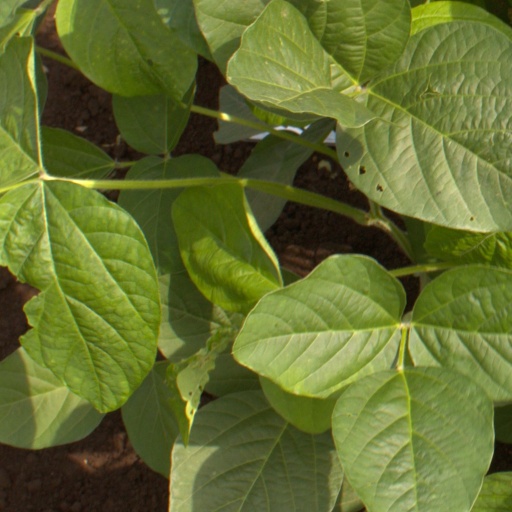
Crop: soybean